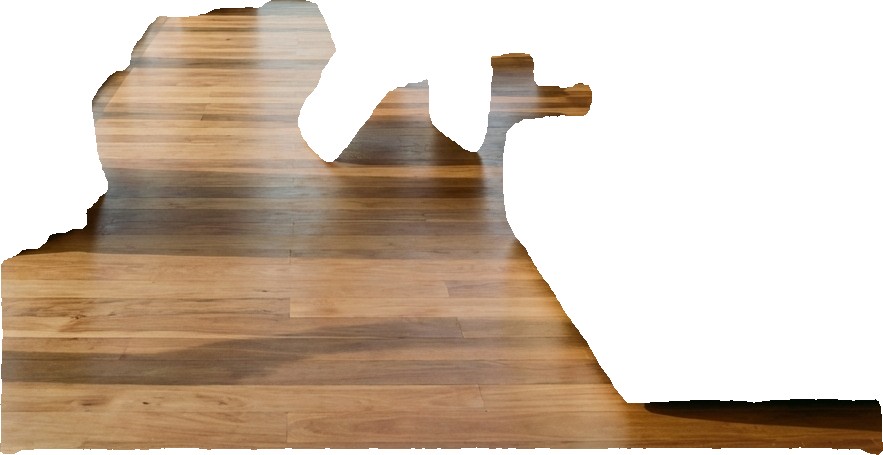
Surface category: floors